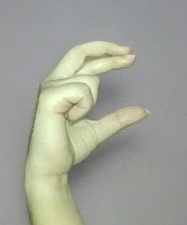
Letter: thal